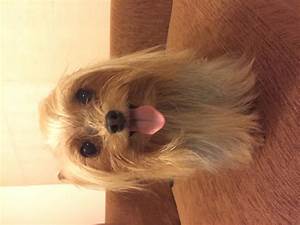
Label: cane